The White-Haired Girl

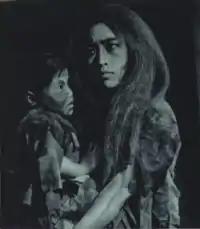
"The White-Haired Girl" with "The White-Haired Kid" in the opera.

The White-Haired Girl is a Chinese contemporary classical opera by Yan Jinxuan to a Chinese libretto by He Jingzhi and Ding Yi. It was later adapted to a ballet, a Peking opera, and a film. The ballet adaptation was regarded as a revolutionary opera.